Immigration by country

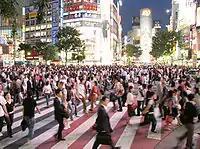
Japan's population is very ethnically homogeneous due to restrictions on immigration.

To help cope with a labor shortage, Japan allowed additional immigrants of Japanese ancestry into the country in the early 1990s. According to Japanese immigration centre, the number of foreign residents in Japan has steadily increased, and the number of foreign residents (including permanent residents, but excluding illegal immigrants and short-term visitors such as foreign nationals staying less than 90 days in Japan) was more than 2.2 million in 2008. The biggest groups are Koreans (both south and north), Chinese (including China, Taiwan, Hong Kong, Macau nationalities), and Brazilians. Most of the Brazilians in Japan have Japanese ancestry due to the huge Japanese immigration to Brazil in the first decades of the 20th century. Immediately after World War II, most Koreans in Japan were illegal immigrants who escaped from civil war on the Korean Peninsula.